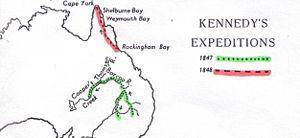
L'exploration de l'Australie par les Européens se fit progressivement, en plusieurs vagues d'expéditions terrestres et maritimes. On croit souvent que l'Australie a été découverte par le lieutenant de la Royal Navy James Cook en 1770, mais il n'est en fait qu'un explorateur parmi beaucoup d'autres qui avaient découvert le continent et l'avaient abordé bien avant, et même 170 ans auparavant pour le premier d'entre eux, Cristóvão de Mendonça. Pour autant, l'exploration de l'Australie ne se termine pas avec James Cook : après l'installation de la première colonie, il faudra plus d'un siècle pour que l'ensemble du continent soit connu des Européens.
L’histoire du Queensland fait référence à la longue présence des Aborigènes d'Australie et à l'établissement récent des colons européens. Avant d'être cartographiée et réclamée au nom de la Grande-Bretagne par le Lieutenant James Cook en 1770, la région nord-est de l'Australie avait été explorée par les navigateurs néerlandais, portugais et français. Le Queensland a connu une croissance rapide depuis sa séparation de la colonie de Nouvelle-Galles du Sud en 1859. L'État est actuellement celui connaissant la croissance la plus importante en Australie.
Edmund Besley Cour Kennedy était un explorateur australien du milieu du XIXᵉ siècle. Il fut géomètre-assistant de Nouvelle-Galles du Sud, collaborant avec Sir Thomas Mitchell. Il explora l'intérieur du Queensland et le nord de la Nouvelle-Galles du Sud, notamment les bassins de la rivière Thompson, de la rivière Barcoo, de la Cooper Creek et la péninsule du cap York.